The Wild Trees

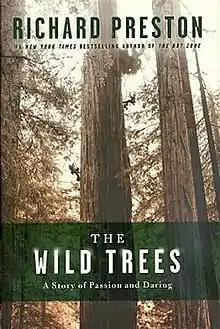
First edition

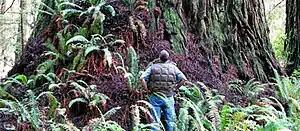
Arborist standing next to a redwood named Screaming Titans, described in a chapter of the book – "The Lost Valley" – within section 4: Love in Zeus. This redwood tree is located in the Grove of Titans

The Wild Trees: A Story of Passion and Daring is a non-fiction book by Richard Preston about California's coastal redwoods ("Sequoia sempervirens") and the recreational climbers who climbed them. It is a narrative-style collection of stories from climbers who pioneered redwood climbing, including botanist Steve Sillett, lichenologist Marie Antoine, and Michael Taylor. They inadvertently discovered a thriving ecosystem hidden among the tree tops, above, of redwood lattices, berry bushes, bonsai trees, epiphytes, lichens, voles, and salamanders.